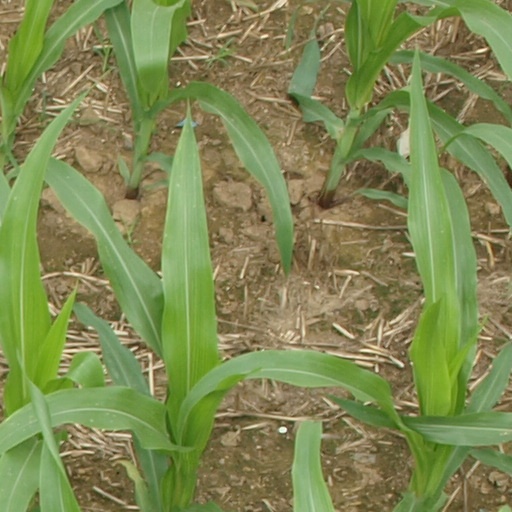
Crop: maize; corn